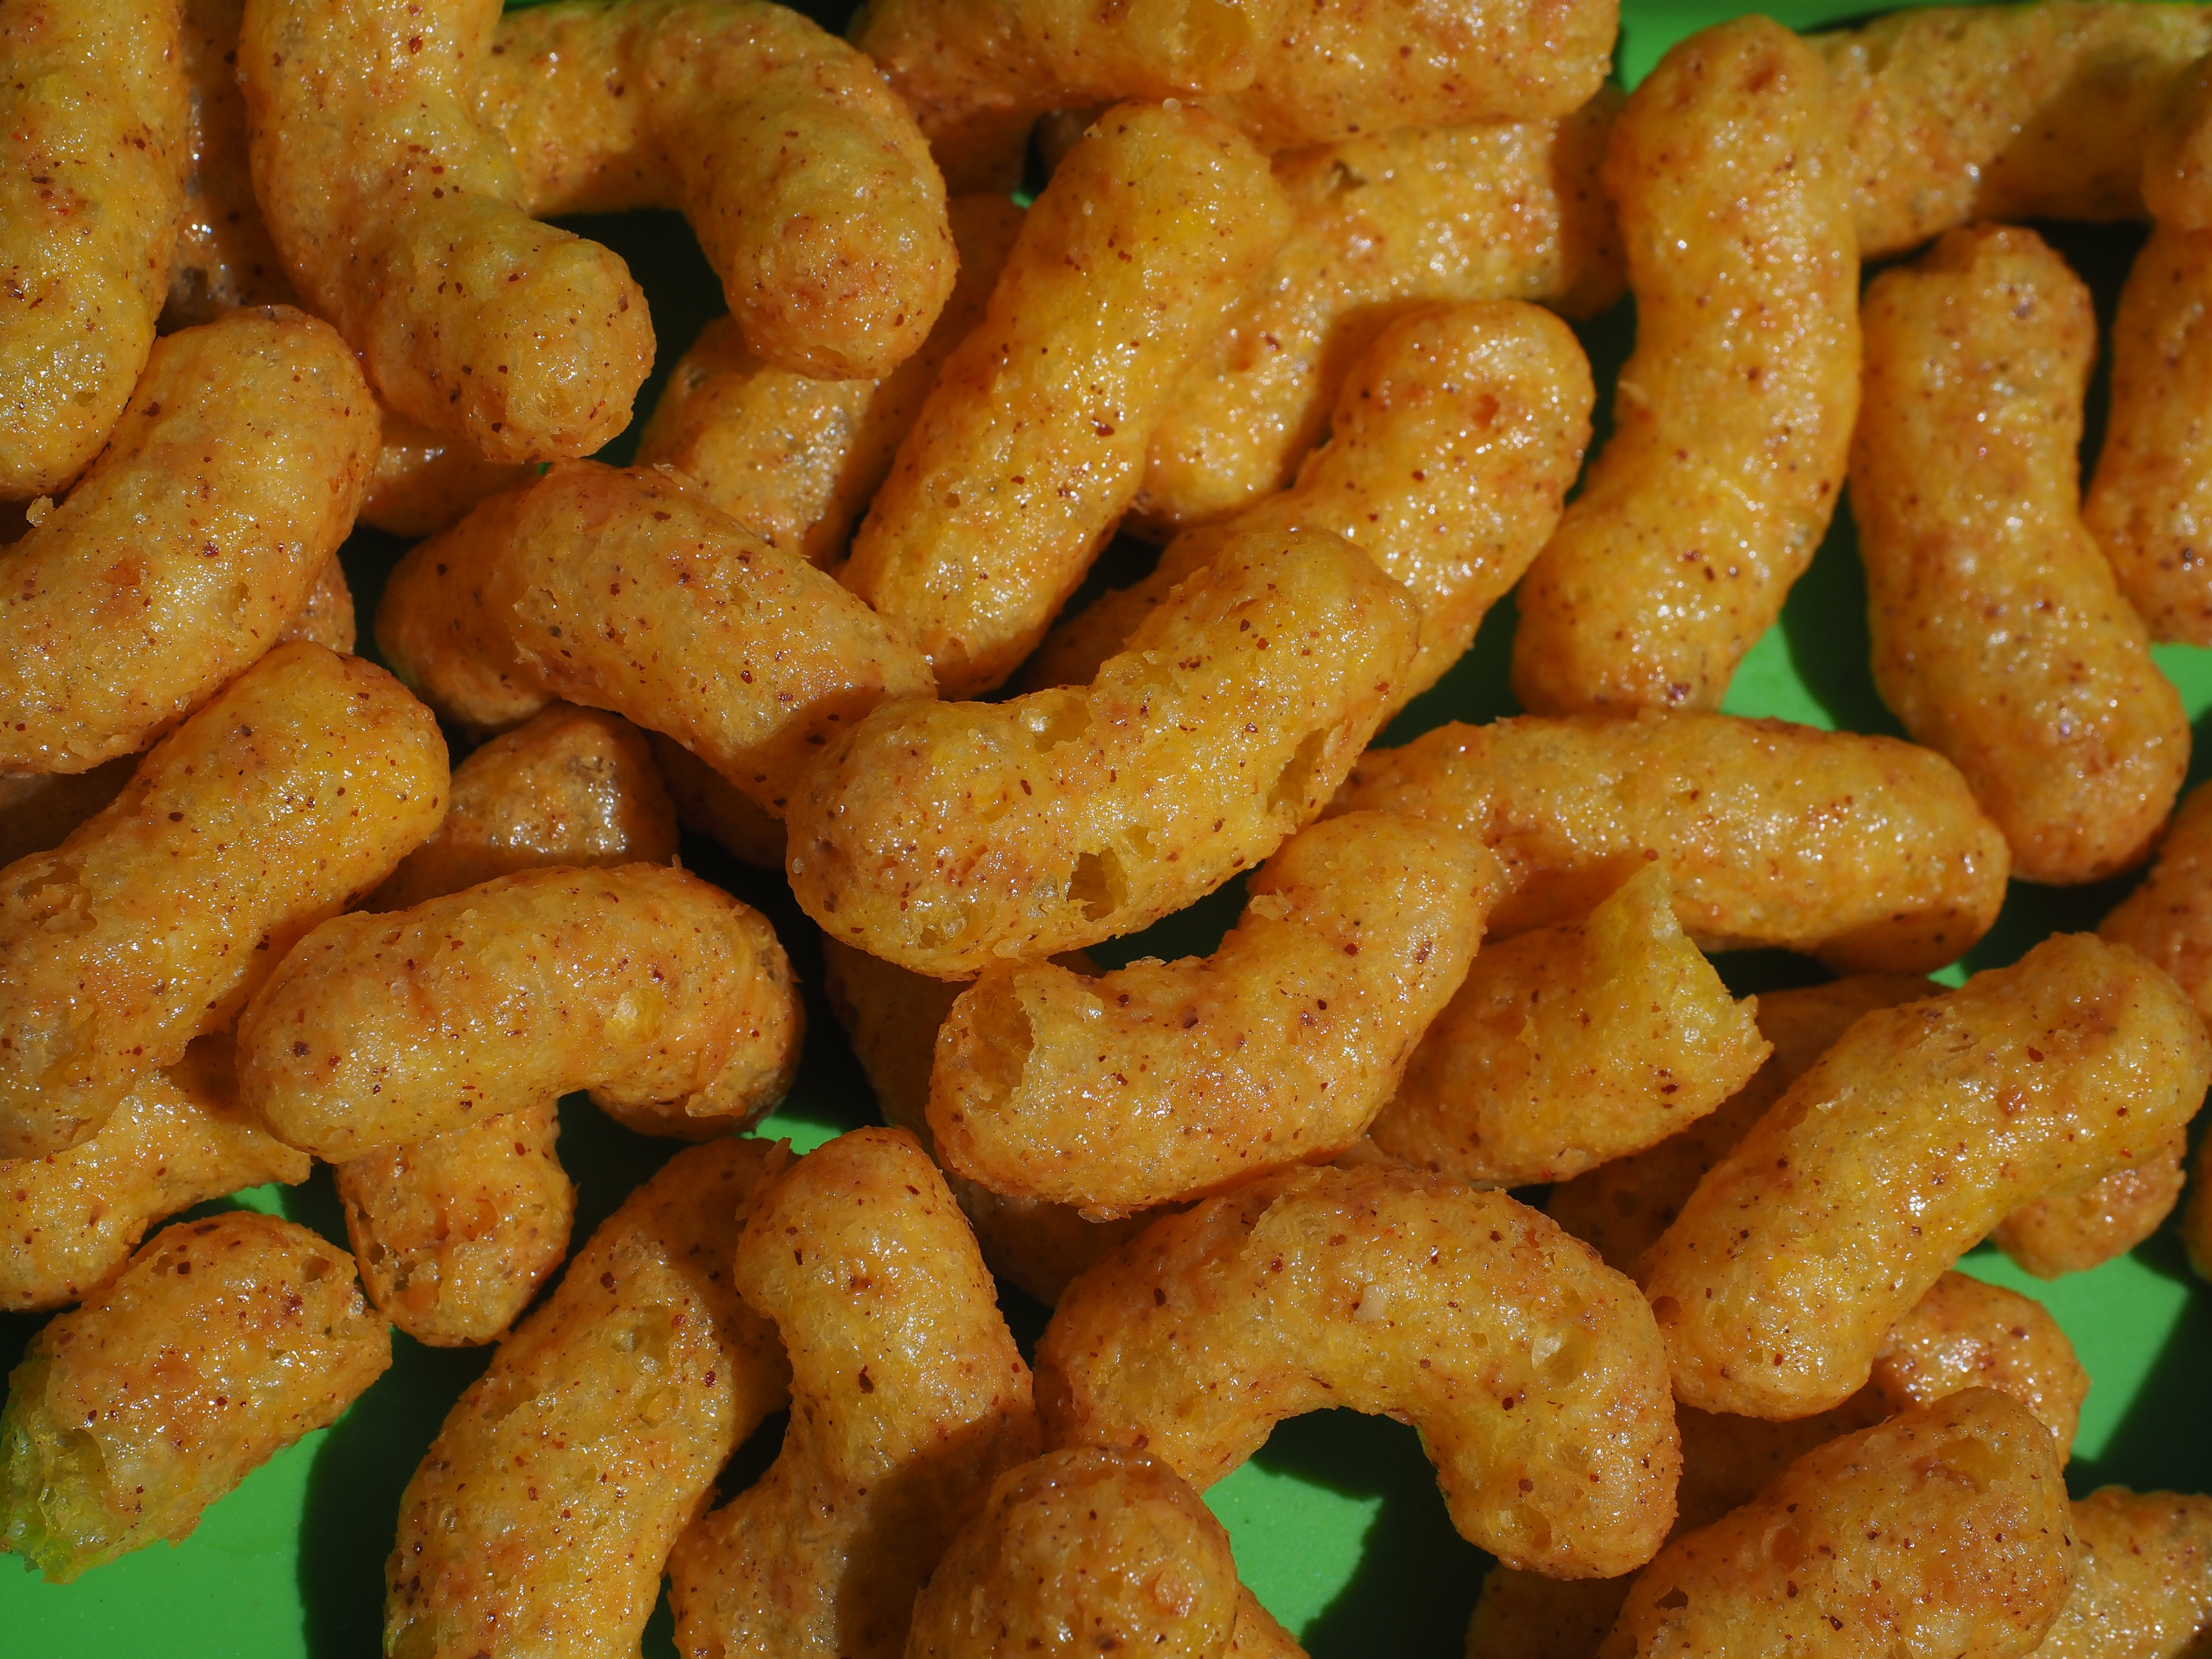
orange, dish, food, produce, vegetable, yellow, snack, dessert, fast food, cuisine, worms, baked goods, flowering plant, knabberzeug, snack snack, flips, peanut flips, prodded, little worm, land plant, snack food, fried food, cooking plantain, peanut curls, white grubs, flip pis, peanut flavor, puffed food